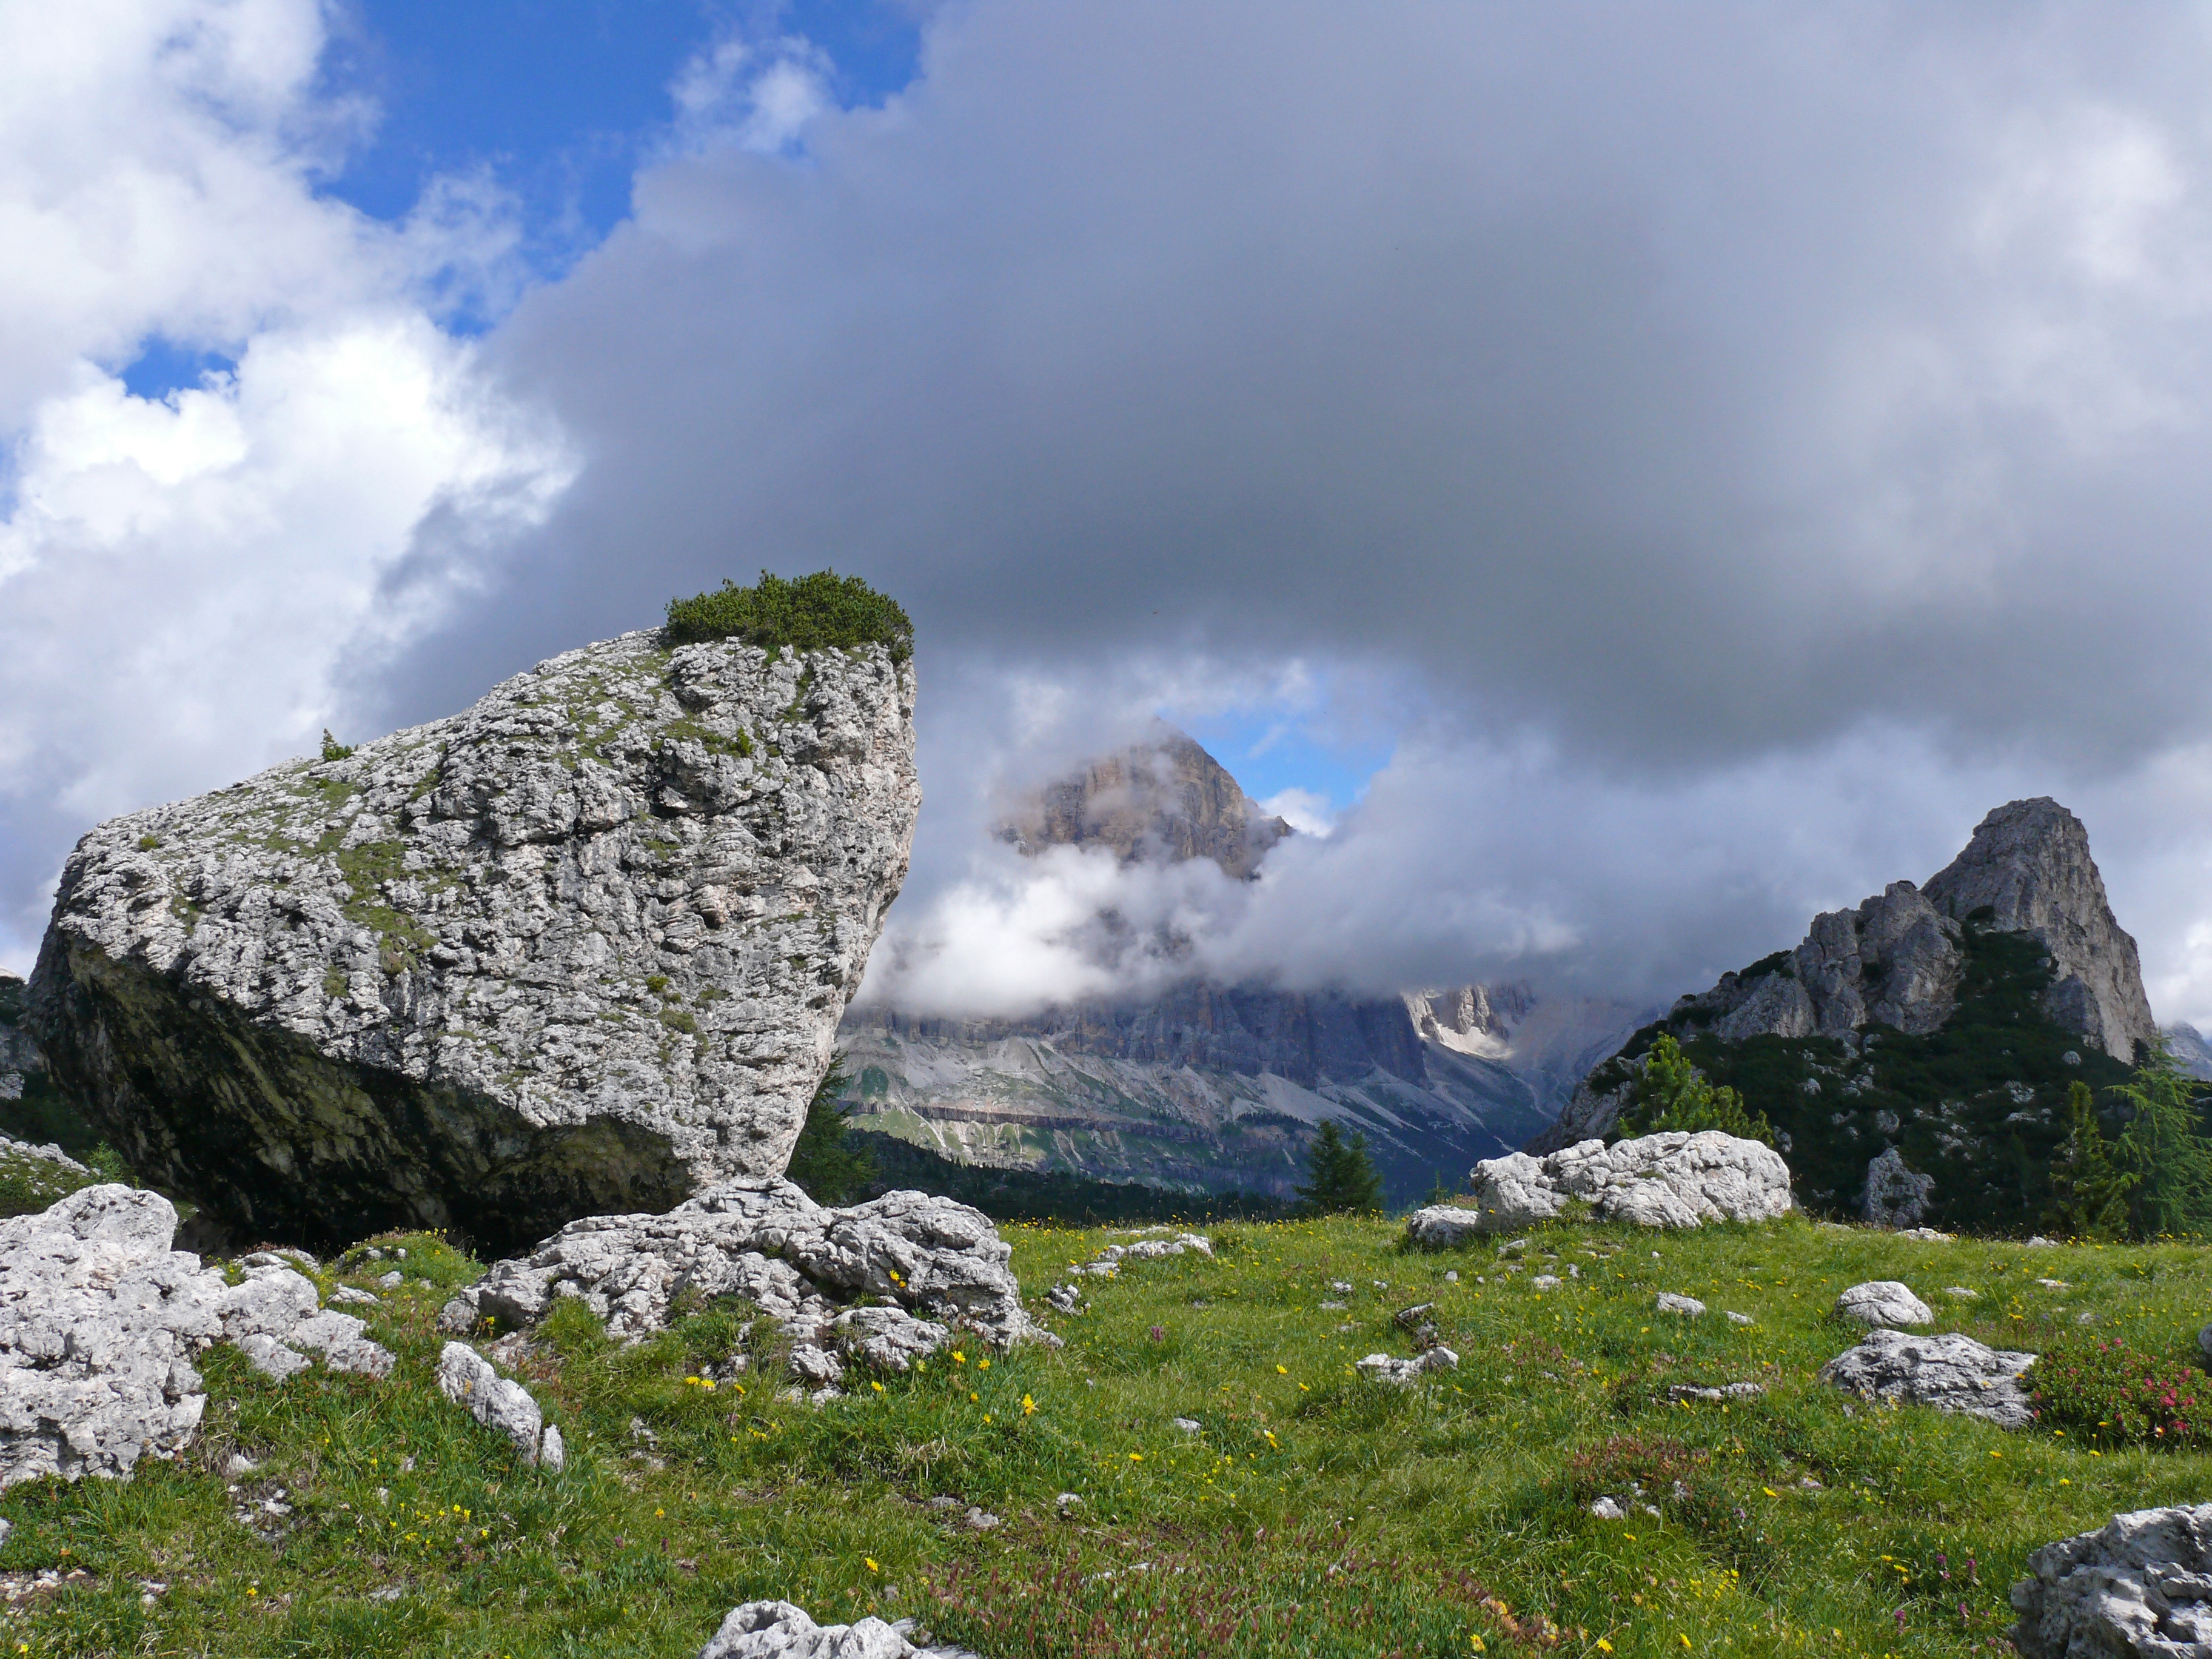
landscape, sea, rock, mountain, cloud, hill, adventure, valley, mountain range, cliff, fjord, highland, terrain, ridge, summit, clouds, geology, mountains, alps, badlands, plateau, fell, dolomites, landform, mountain pass, geographical feature, mountainous landforms